Empire of Japan

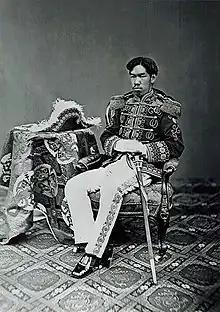
Emperor Meiji, the 122nd emperor of Japan

The Charter Oath was made public at the enthronement of Emperor Meiji of Japan on April 7, 1868. The Oath outlined the main aims and the course of action to be followed during Emperor Meiji's reign, setting the legal stage for Japan's modernization. The Meiji leaders also aimed to boost morale and win financial support for the new government.